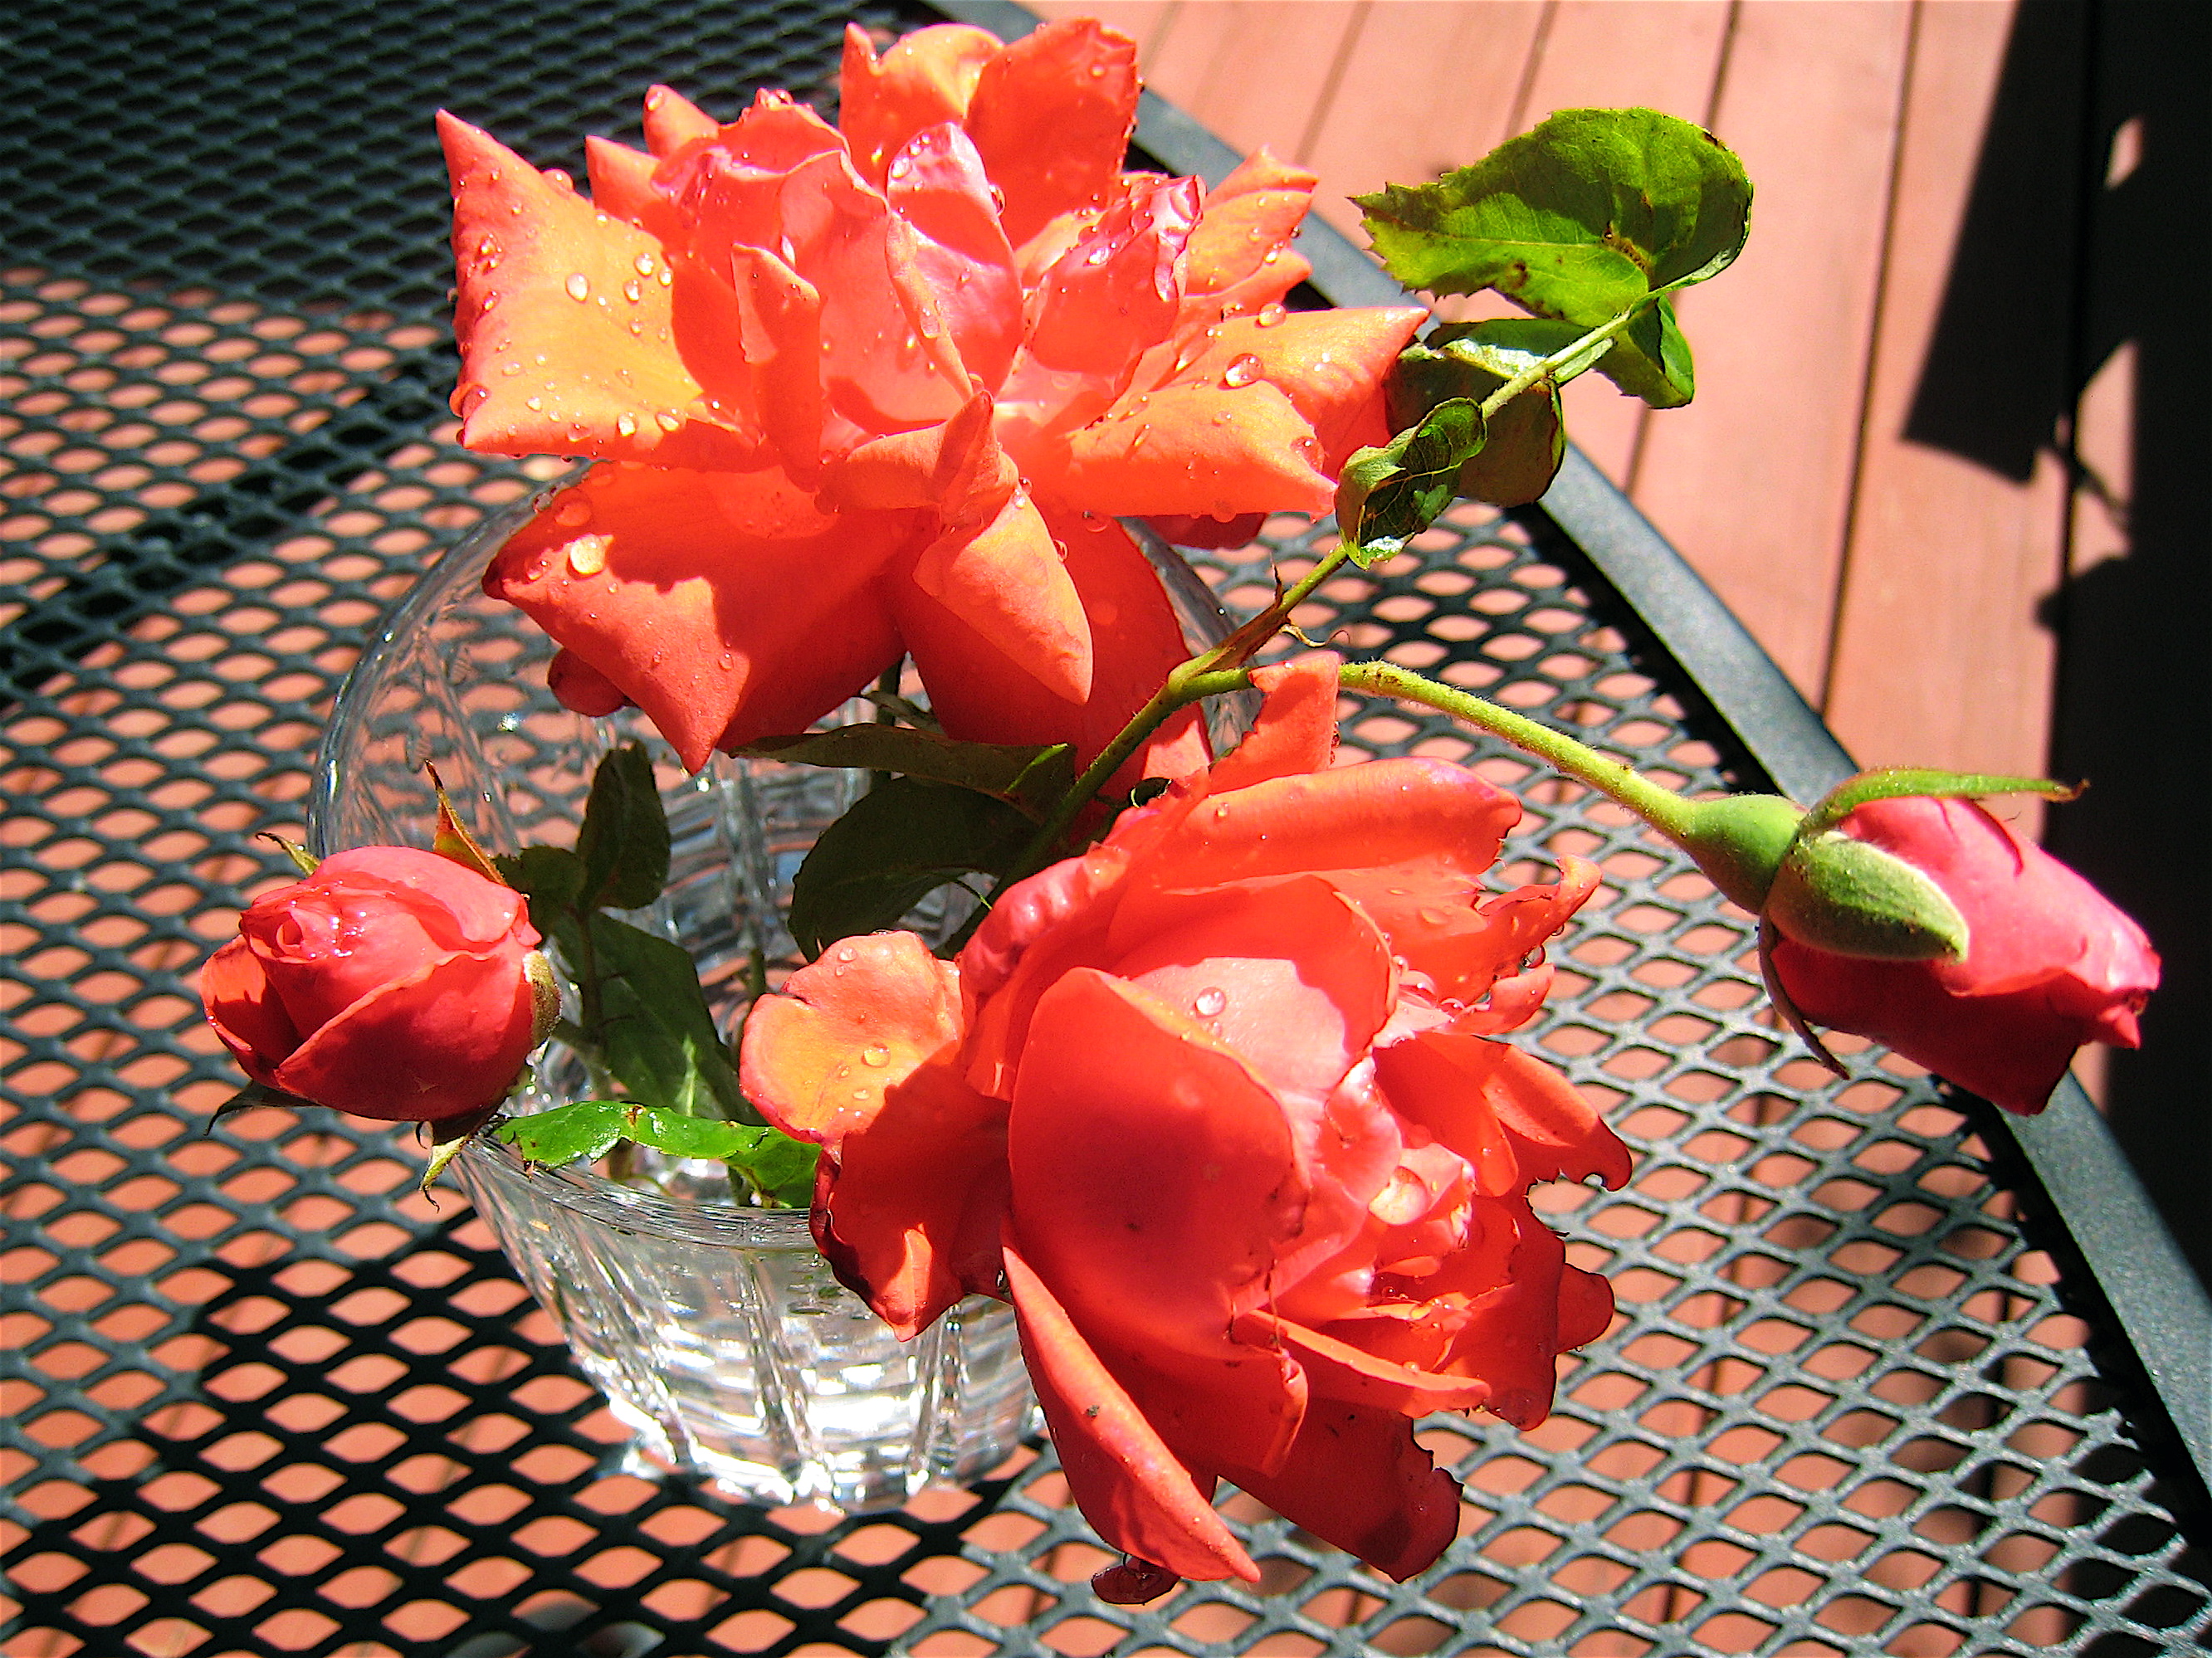
plant, leaf, flower, petal, rose, food, red, produce, color, flora, flowers, carving, floristry, 366photos, macro photography, flowering plant, land plant